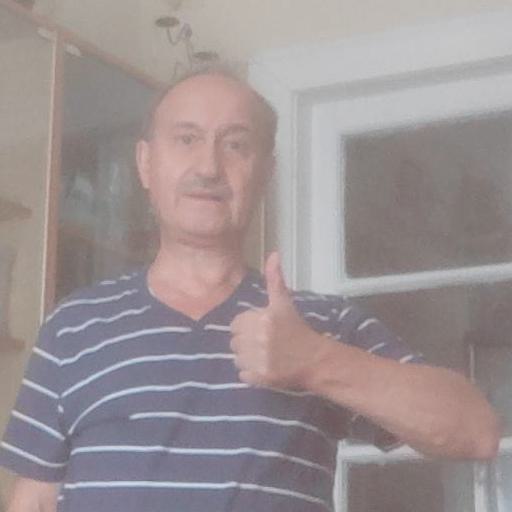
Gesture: like